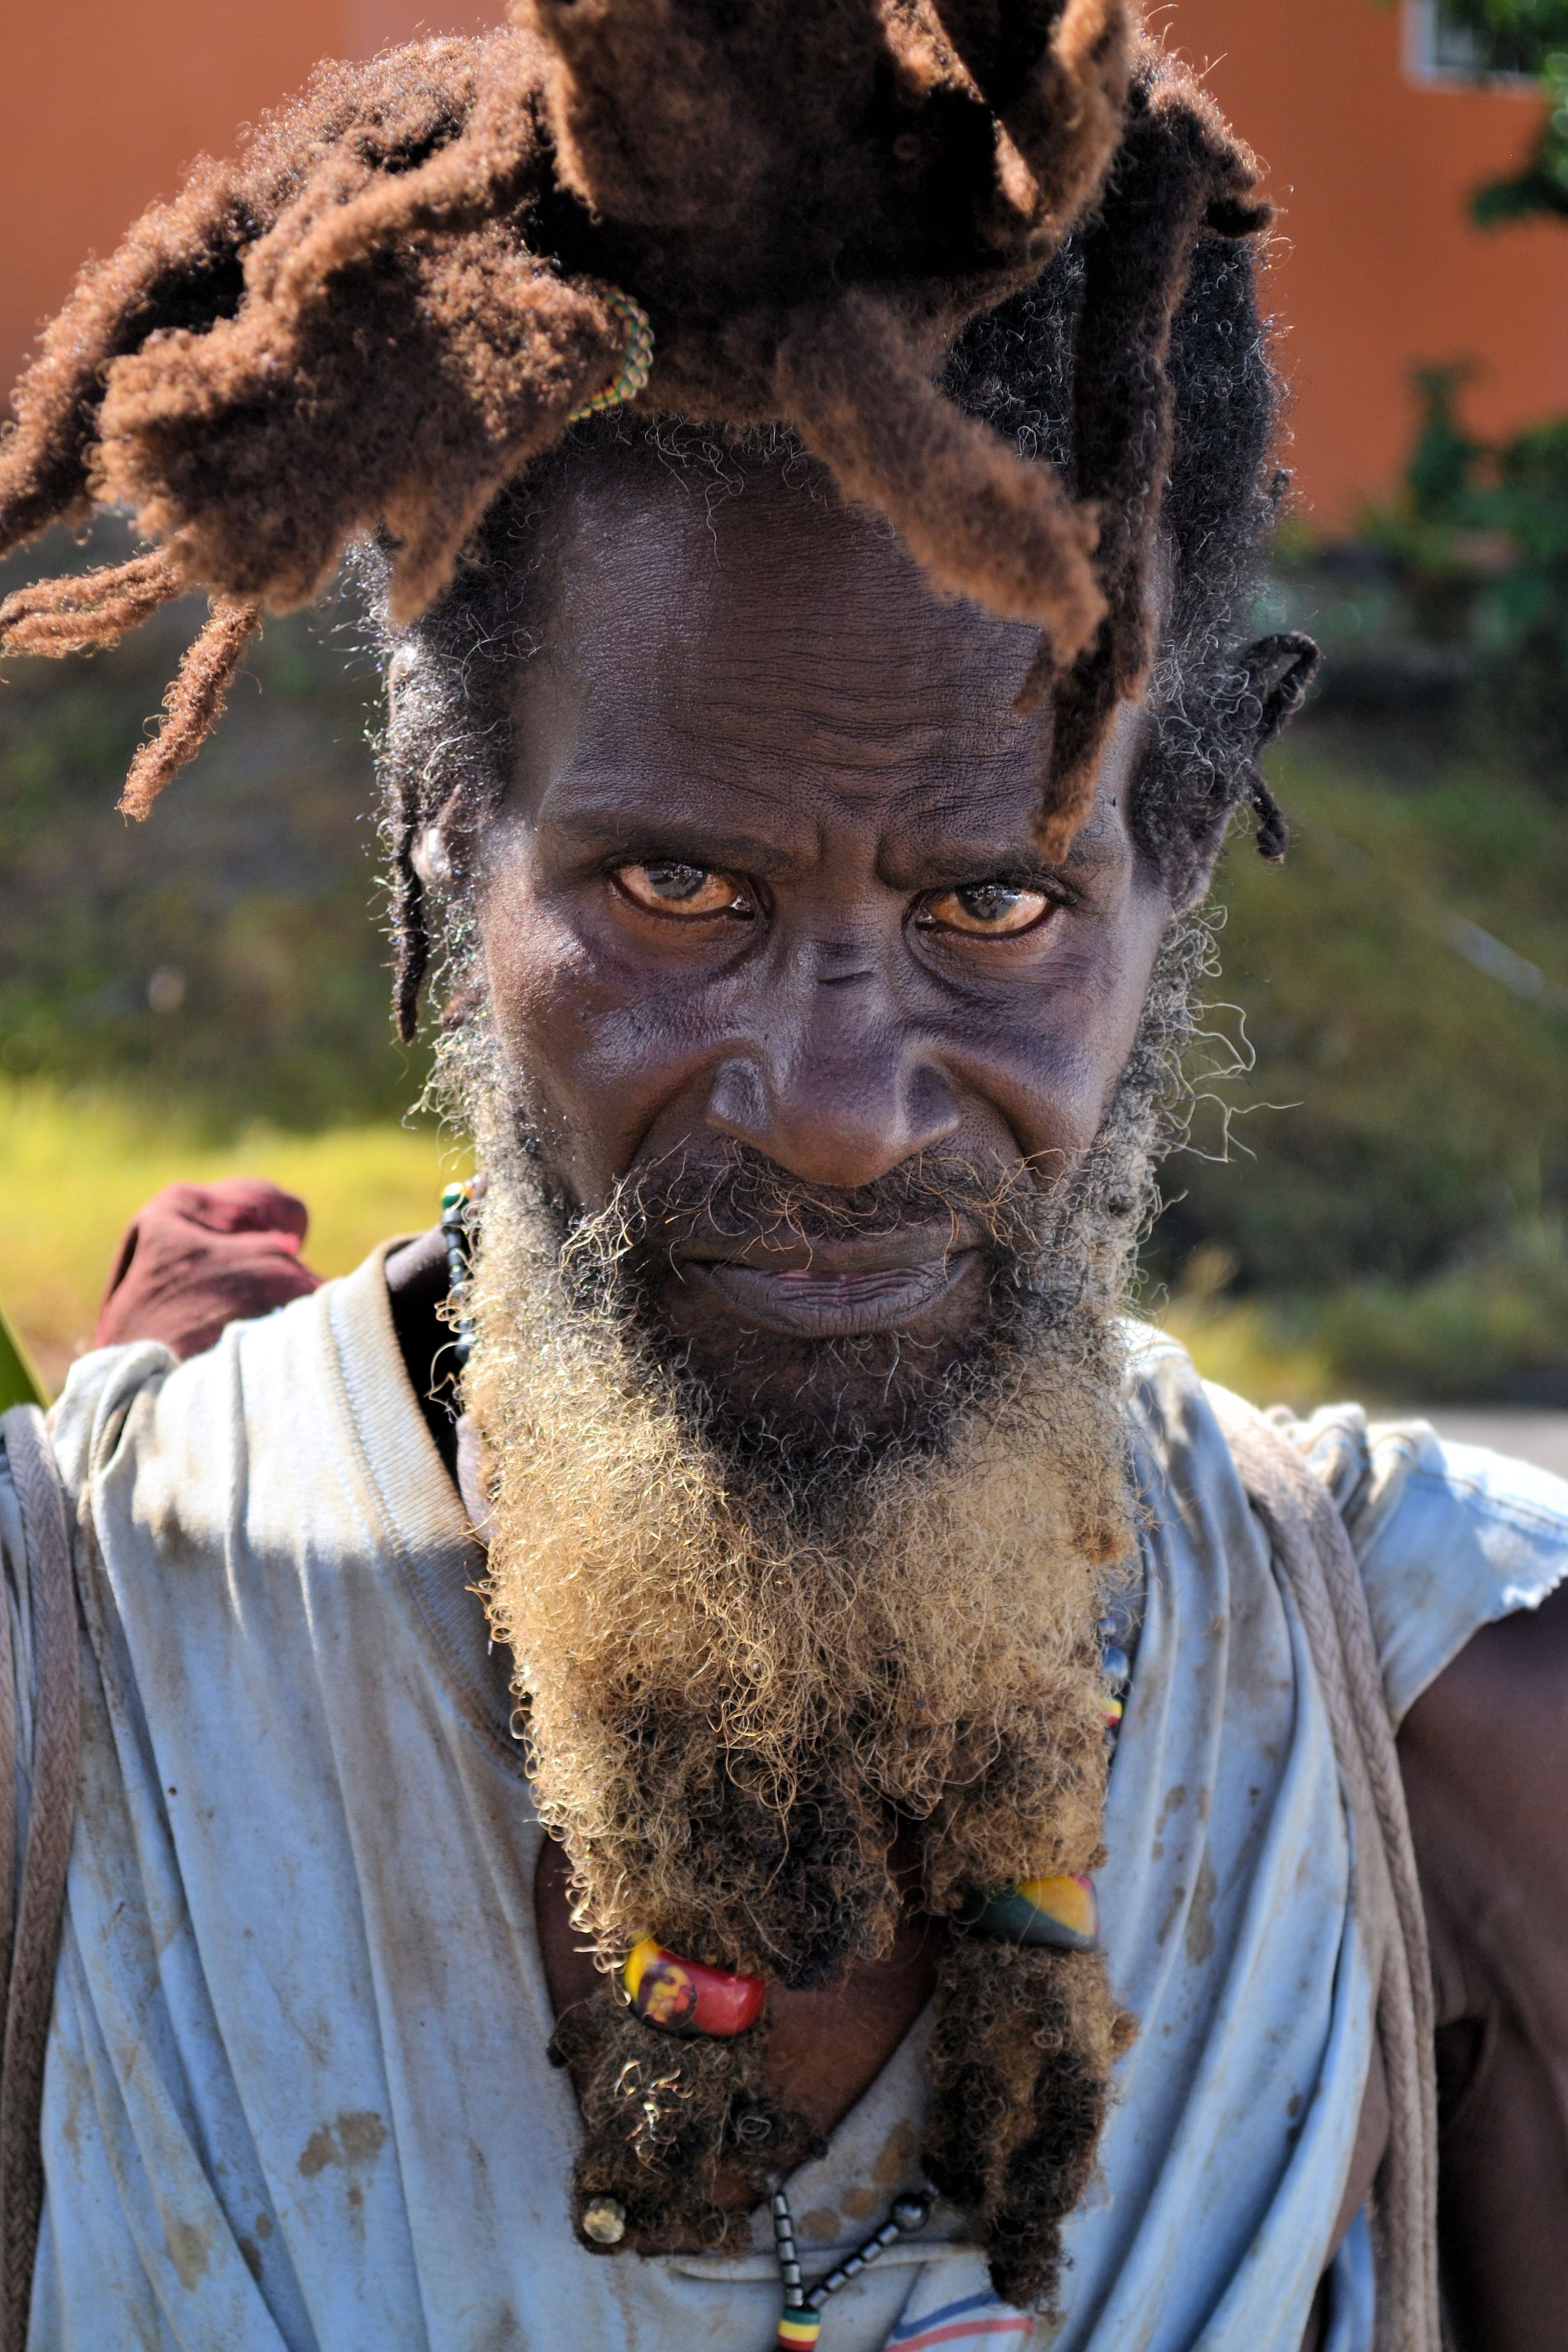
man, person, people, hair, male, portrait, dirty, hairstyle, beard, tribe, bart, temple, head, caribbean, aboriginal, black man, facial hair